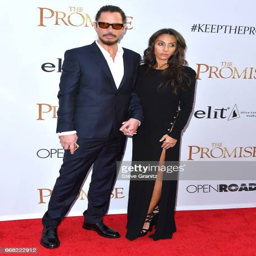
artist arrives at the premiere